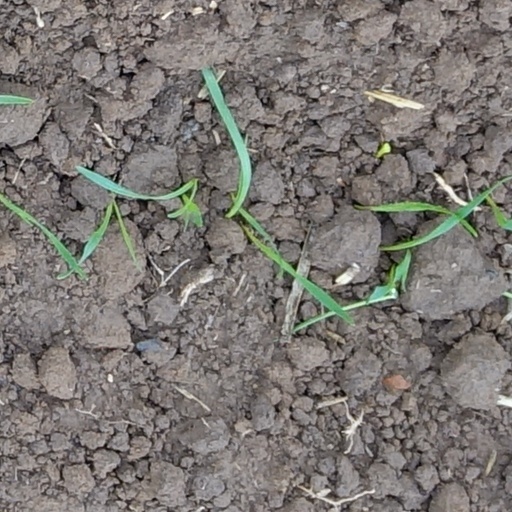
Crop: wheat